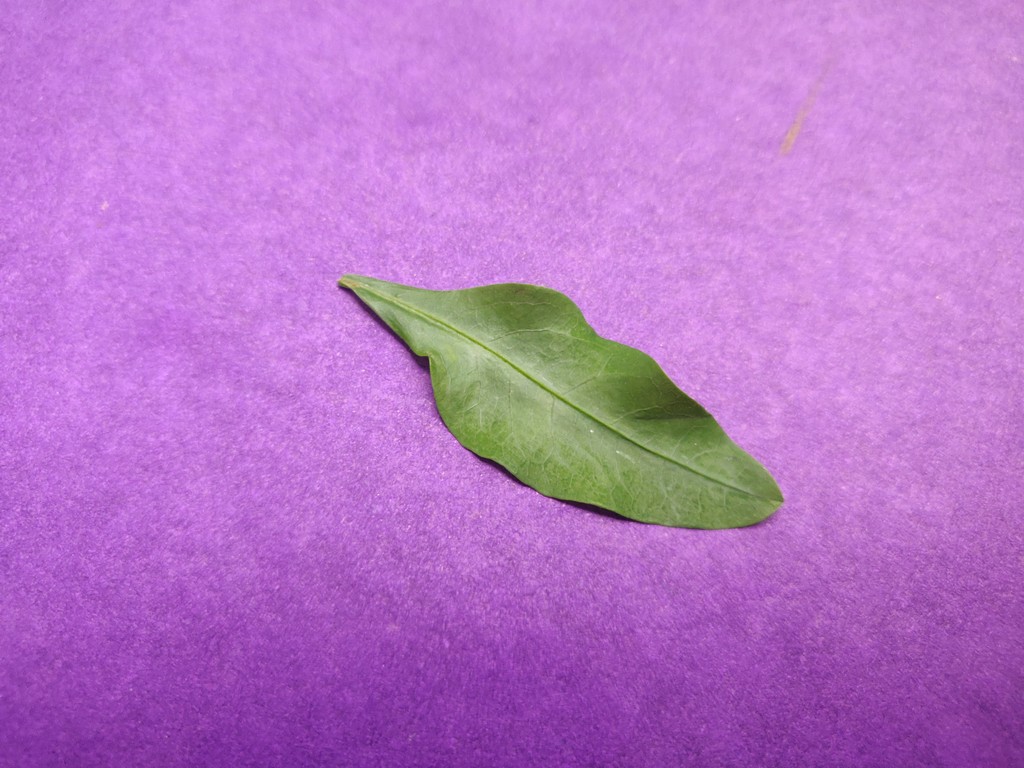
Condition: Healthy
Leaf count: single
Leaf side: front